Francisco Martín Borque

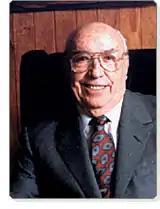
Francisco Martín Borque.

He was born in Soria, Spain on August 9, 1917, and died on December 24, 1998, in Torreon, Coahuila, their family arrived Veracruz port on October 30, 1926, then moved to Torreon with their uncle Pascual Borque, in 1930's decade toured Chihuahua, Sinaloa and Sonora sierras. He married Ana María Bringas on February 15, 1949, and with his brother Armando Martín Borque, in 1968 opened their first hypermarket under the name of Soriana.